1511

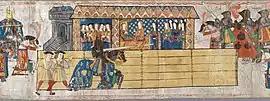
February 12: England's King Henry VIII celebrates the birth of his first son with the Westminster Tournament of jousting, commemorated by panorama of 36 paintings (pictured, a section of the Westminster Roll)

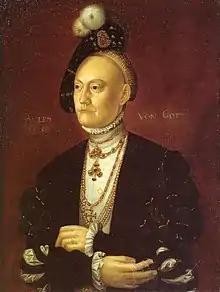
Dorothea of Saxe-Lauenburg

Year 1511 (MDXI) was a common year starting on Wednesday of the Julian calendar.